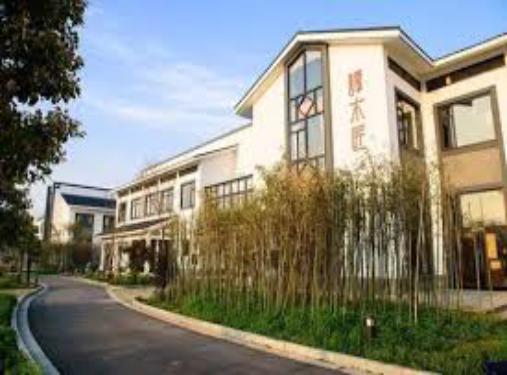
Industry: Necessities